Horton Grove

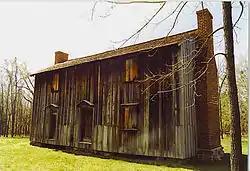
Slave quarters at Horton Grove

Horton Grove was an area of houses for enslaved African-Americans at the Bennehan-Cameron plantation complex, which included Stagville Plantation in the northeastern part of Durham County, North Carolina. The slaves who lived at Horton Grove were held by the influential Bennehan and Cameron families. In 1860, 900 total slaves were held on the complex. The several structures still standing at Horton Grove are the only two-story slave residences remaining in North Carolina.